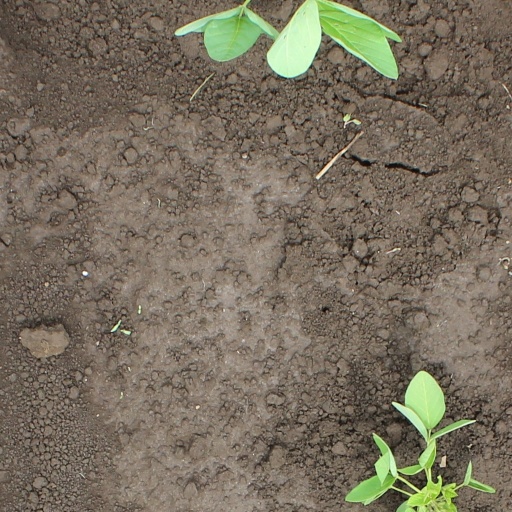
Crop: soybean